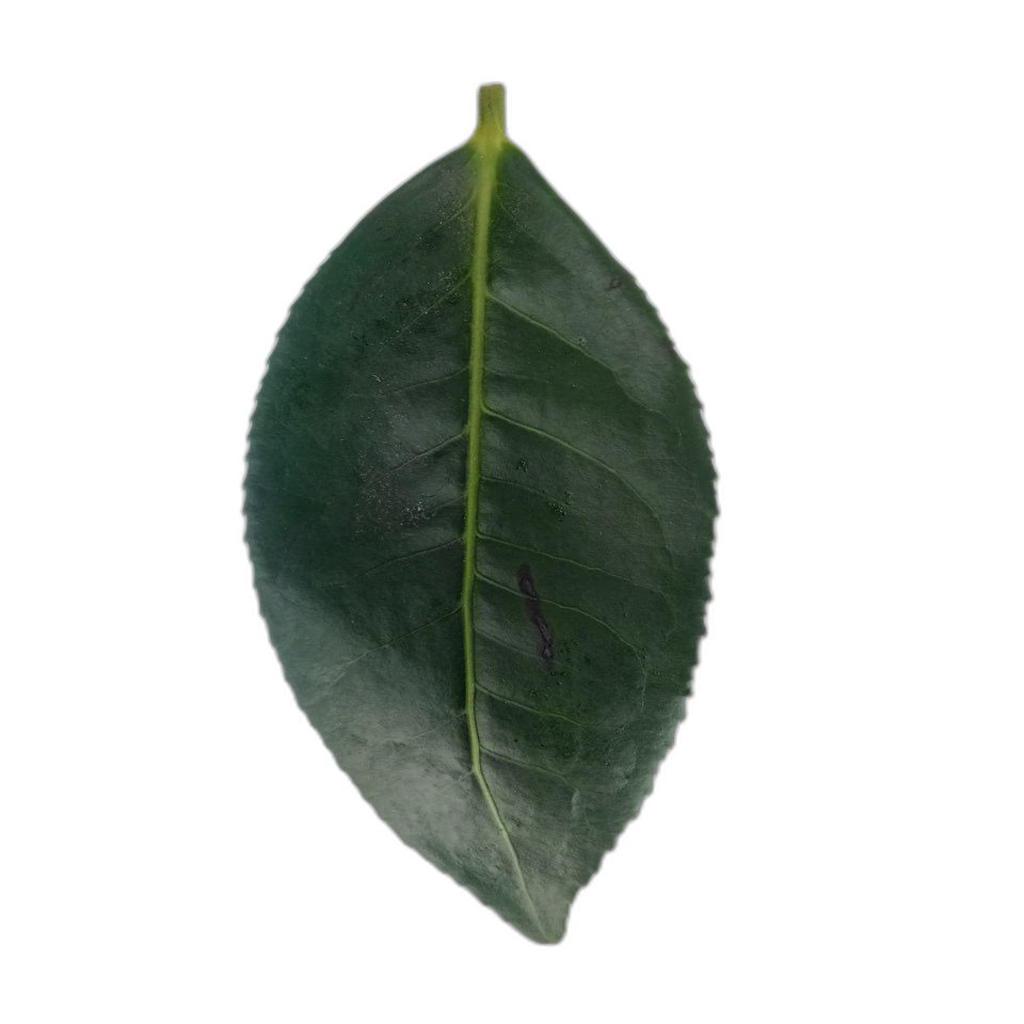
Label: Healthy